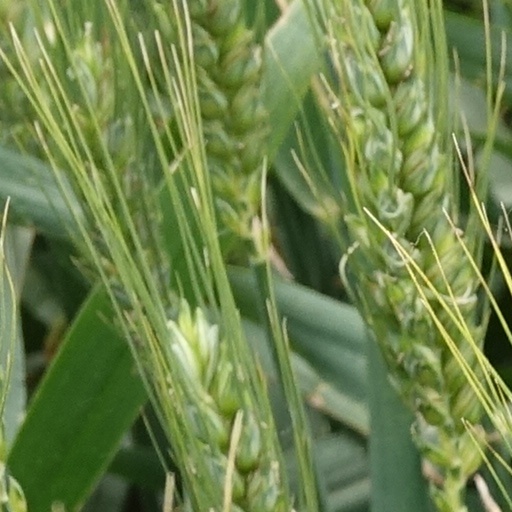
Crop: wheat